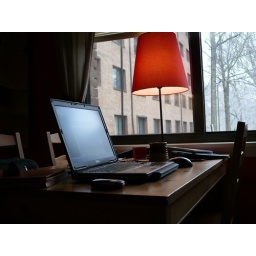
Normally there's a cat or two walking in front of me as I work. It helps me think smarter things.